Kiuchi Jūshirō

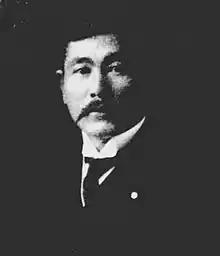
Kiuchi Jūshirō

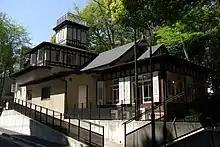
Ichikawa City's Kiuchi Gallery

Kiuchi's former residence, located in Ichikawa, Chiba, was maintained as a historical building and tourist attraction for some years, but was being considered for dismantling .